Jan Hendrik Hofmeyr (1894–1948)

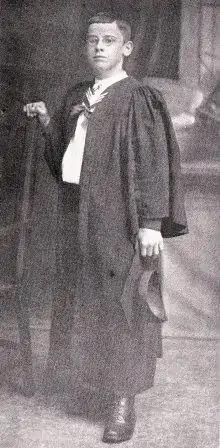
Jan Hofmeyr at the age of thirteen. This picture was taken in his first year at the University of Cape Town.

He was raised by his widowed mother Deborah, a cousin to Christiaan Beyers, after his father Andries Brink Hofmeyr died when Jan was three years old. Deborah had another son who was five years older than Jan, his brother Andries Beyers Hofmeyr. Jan also had two half-sisters from his father's previous marriage. Deborah devoted most of her energies to Jan, and he was the child with whom she had by far the strongest bond. This strong relationship was probably formed when Jan fell ill with hydrocephaly at age two; he soon recovered and according to the medical wisdom of the day it was felt that he would either become a genius or an idiot. As it turned out he would be a genius.